Shin-Ōmura Station

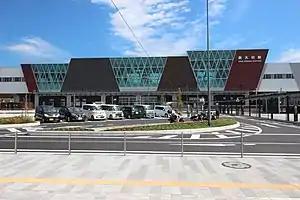
Shin-Ōmura Station in September 2022

is a passenger railway station located in the city of Ōmura, Nagasaki, Japan. It is operated by the Kyushu Railway Company (JR Kyushu).